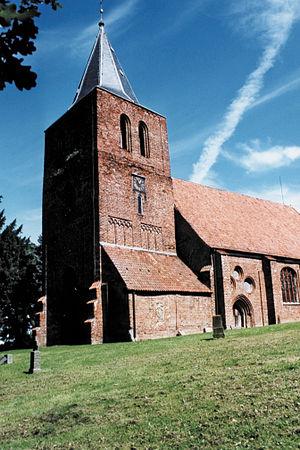
Kalkhorst est une commune d'Allemagne de l'État du Mecklembourg-Poméranie-Occidentale dans l'arrondissement du Mecklembourg-du-Nord-Ouest au bord de la mer Baltique. Sa population était de 1 875 habitants au 31 décembre 2008.